Anagarika Dharmapala

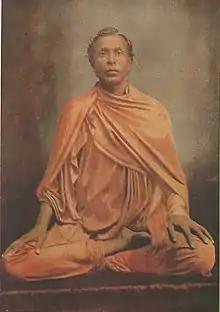
Srimath Anagarika Dharmapāla

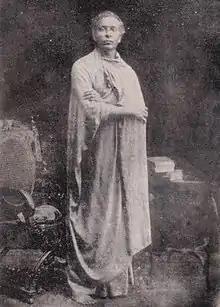
Srimath Anagarika Dharmapala

Anagārika Dharmapāla (Pali: "Anagārika", ; Sinhala: Anagārika, lit., ; 17 September 1864 – 29 April 1933) was a Sri Lankan Buddhist revivalist and a writer.